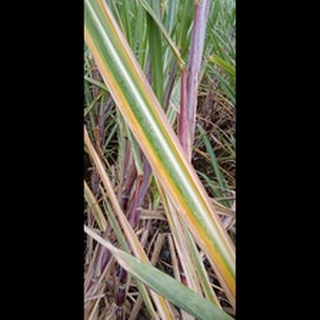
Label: sugarcane_yellow_leaf_disease